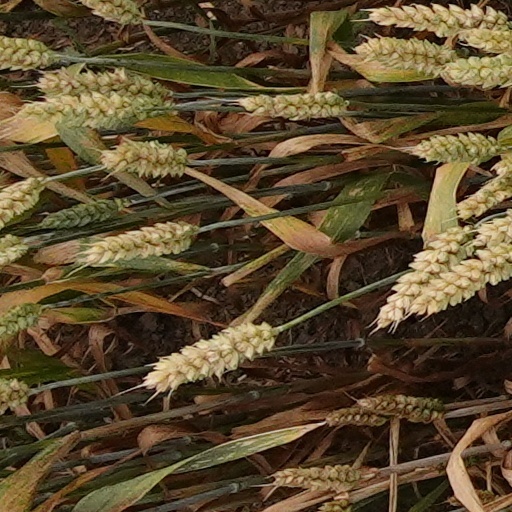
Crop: wheat